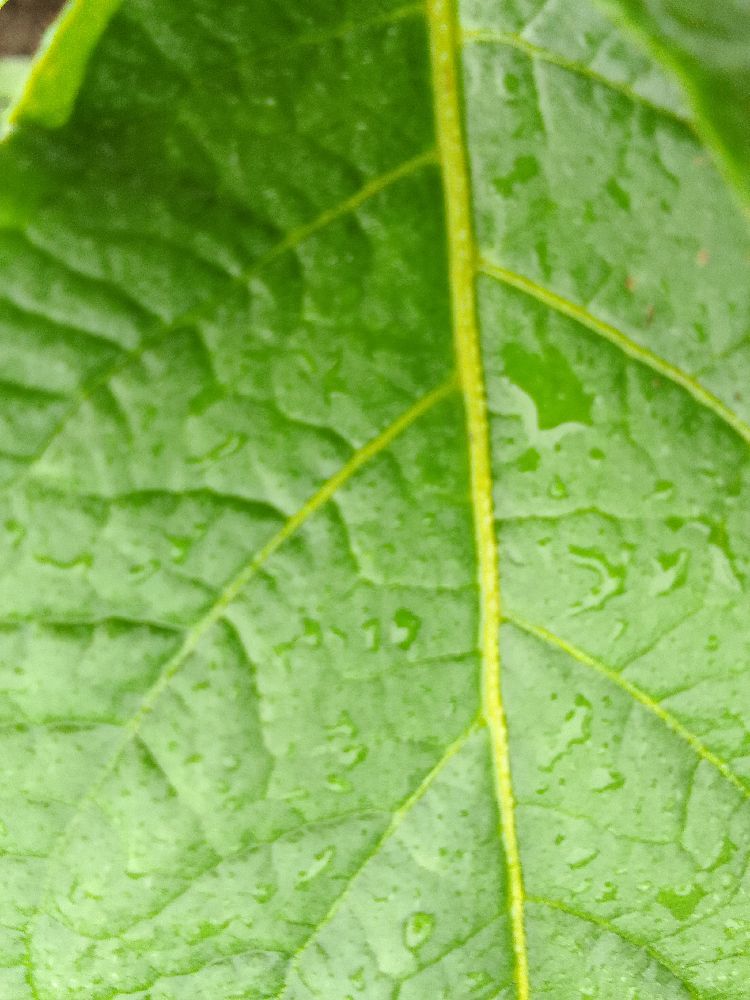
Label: Healthy